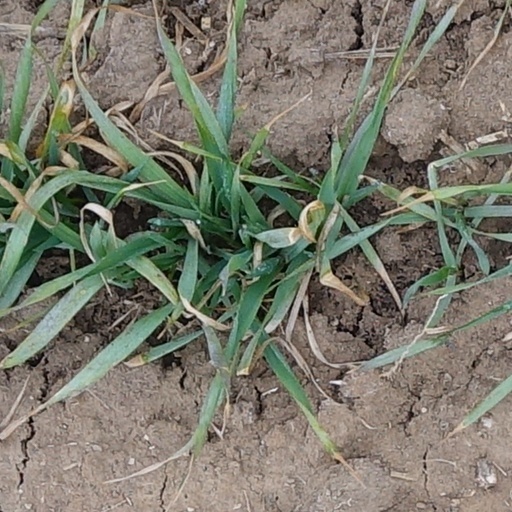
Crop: wheat